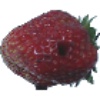
Label: Strawberry Wedge 1